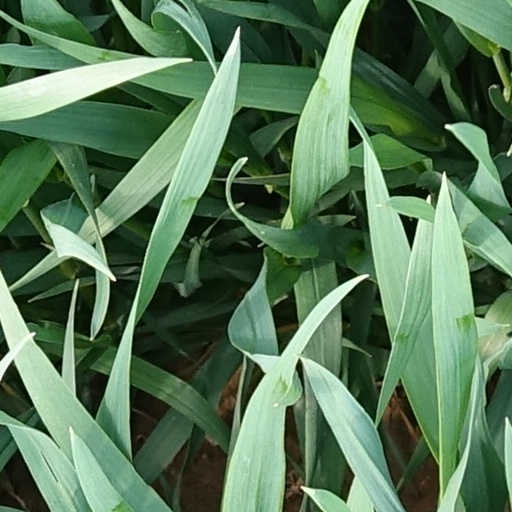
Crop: wheat